Shin-Sapporo Station

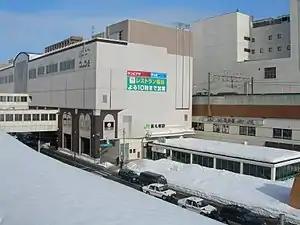
Station building

is a railway station in Atsubetsu-ku, Sapporo, Hokkaido, Japan, operated by the Hokkaido Railway Company (JR Hokkaido) and the Sapporo Municipal Subway. The JR Hokkaido station number is "H05", while the Sapporo Municipal Subway station number is "T19". The name of the Sapporo Municipal Subway station is written "新さっぽろ駅", to differentiate it from the JR Hokkaido station.